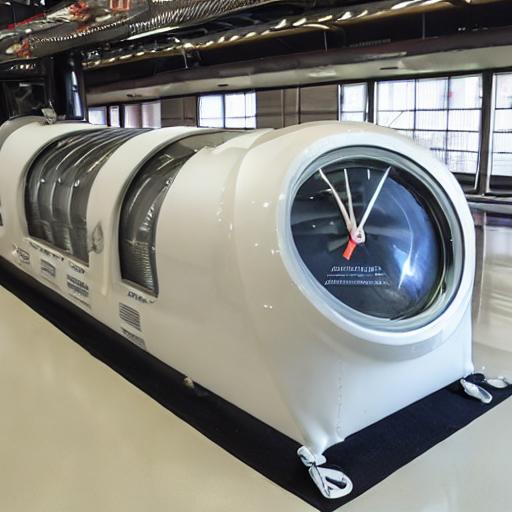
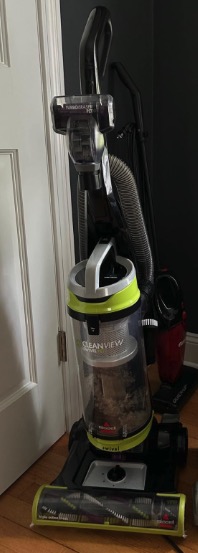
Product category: items_vacuum
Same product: no